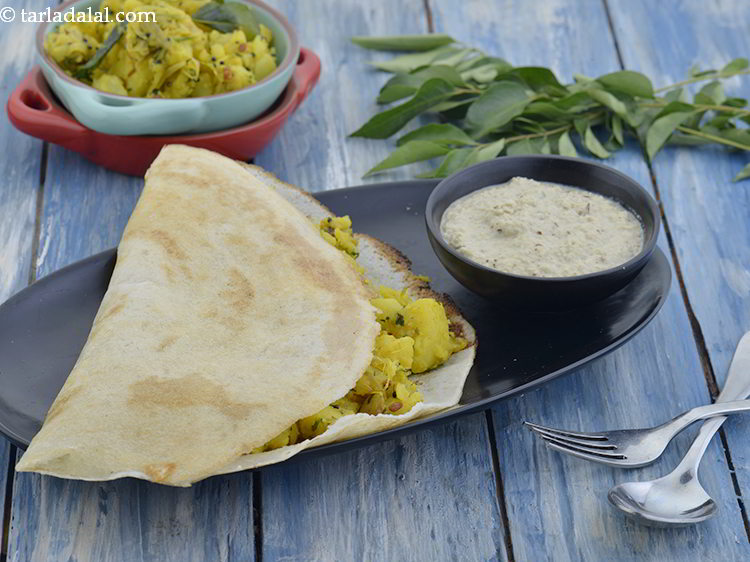
Dish: masala_dosa